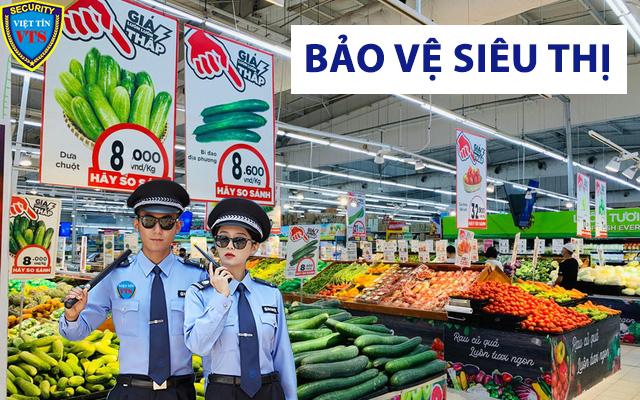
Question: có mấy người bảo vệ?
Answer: có hai người bảo vệ